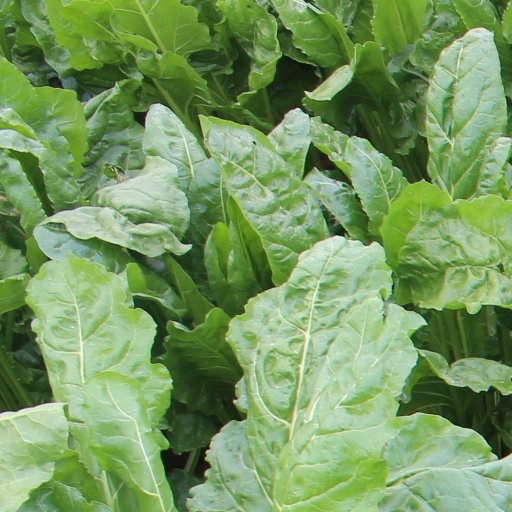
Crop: sugar beet